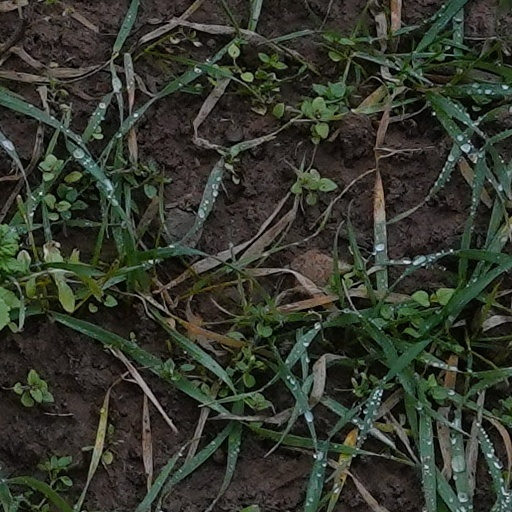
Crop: wheat